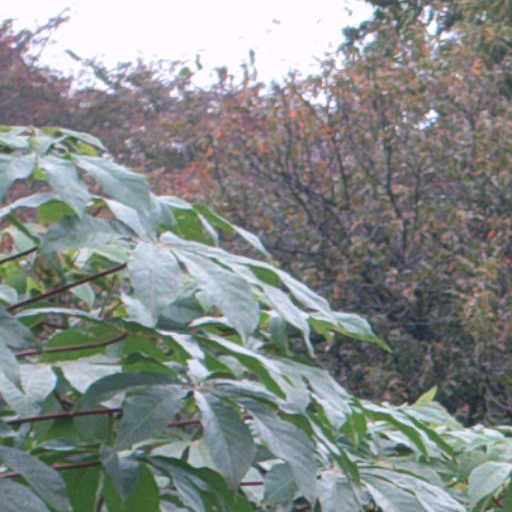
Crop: cassava